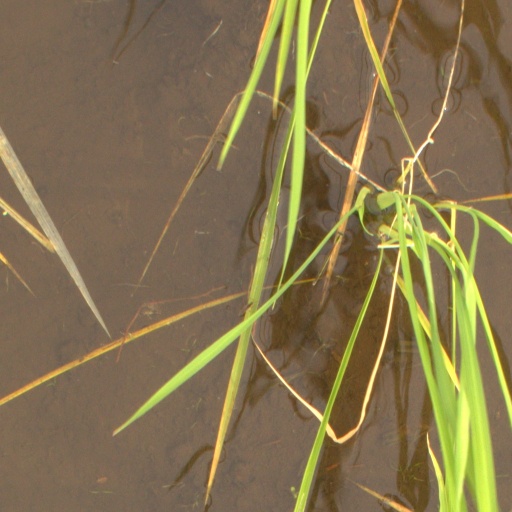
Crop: rice